Le Désespéré

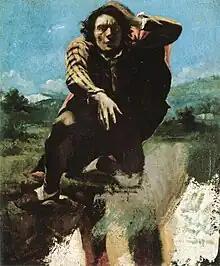
"The Man Made Mad with Fear", unfinished gouache-on-paper sketch by Courbet (1843–1844, National Gallery of Norway)

In the 1840s Courbet produced portraits of his friends and clients as well as self-portraits, including "Self-Portrait with a Black Dog" (1842). He spent time in the Louvre copying works by José de Ribera, Francisco de Zurbarán, Diego Velasquez and Rembrandt which influenced the beginnings of his work. He broke from his traditional vertical format for the work.